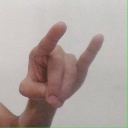
अक्षर: च